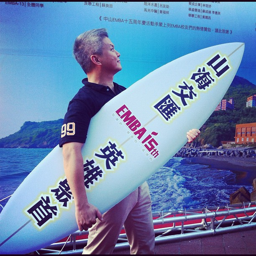
A man holding a surfboard with Oriental Writing on it.
A man that is standing up holding a surfboard.
A man holding a white surfboard in front of a painting of a beach.
A man holds a surf board in front of a picture of the ocean.
A man humorously looks off into the distance while carrying a surf board.